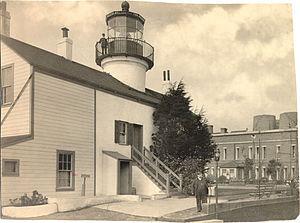
Le phare de l'île d'Alcatraz est situé au sud de l'île d'Alcatraz, près de la prison, dans la baie de San Francisco aux États-Unis. Il s'agit du premier phare construit sur la côte Ouest des États-Unis. Ce premier phare de l'île est érigé en 1854. En raison du tremblement de terre de 1906, celui-ci est remplacé et déplacé au sud de l'île, en 1909, par un plus grand phare, d'une élévation de 29 mètres au-dessus du niveau de la baie. En 1963, année de fermeture de la prison fédérale d'Alcatraz, l'automatisation du phare et du signal lumineux sont modernisées.